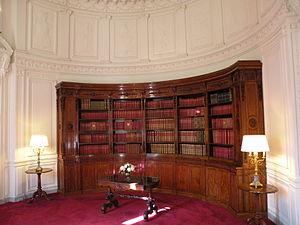
Bibliothèque Palais de l'Élysée